Fydell Edmund Garrett

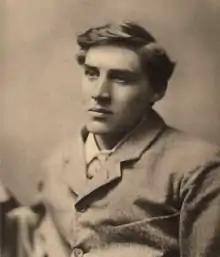

Fydell Edmund Garrett (20 July 1865 – 10 May 1907), also known as Edmund Garrett, was a British publicist, journalist and poet. He was returned as a Member of the Parliament of the Cape of Good Hope in 1898 for Victoria East constituency.